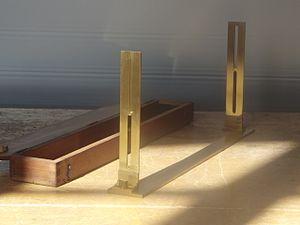
Alidade à pinnule
Une alidade est une réglette mobile en rotation autour de l'axe vertical ou horizontal d'un instrument permettant la mesure d'angle. Cette réglette est équipée d'un système de visée qui peut être une lunette ou une pinnule de visée à chaque extrémité.